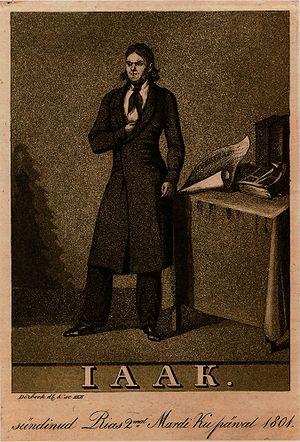
Kristjan Jaak Peterson est un poète estonien considéré comme un des fondateurs de la littérature estonienne.
Franz Burchard Dörbeck était un artiste et caricaturiste germano-balte.